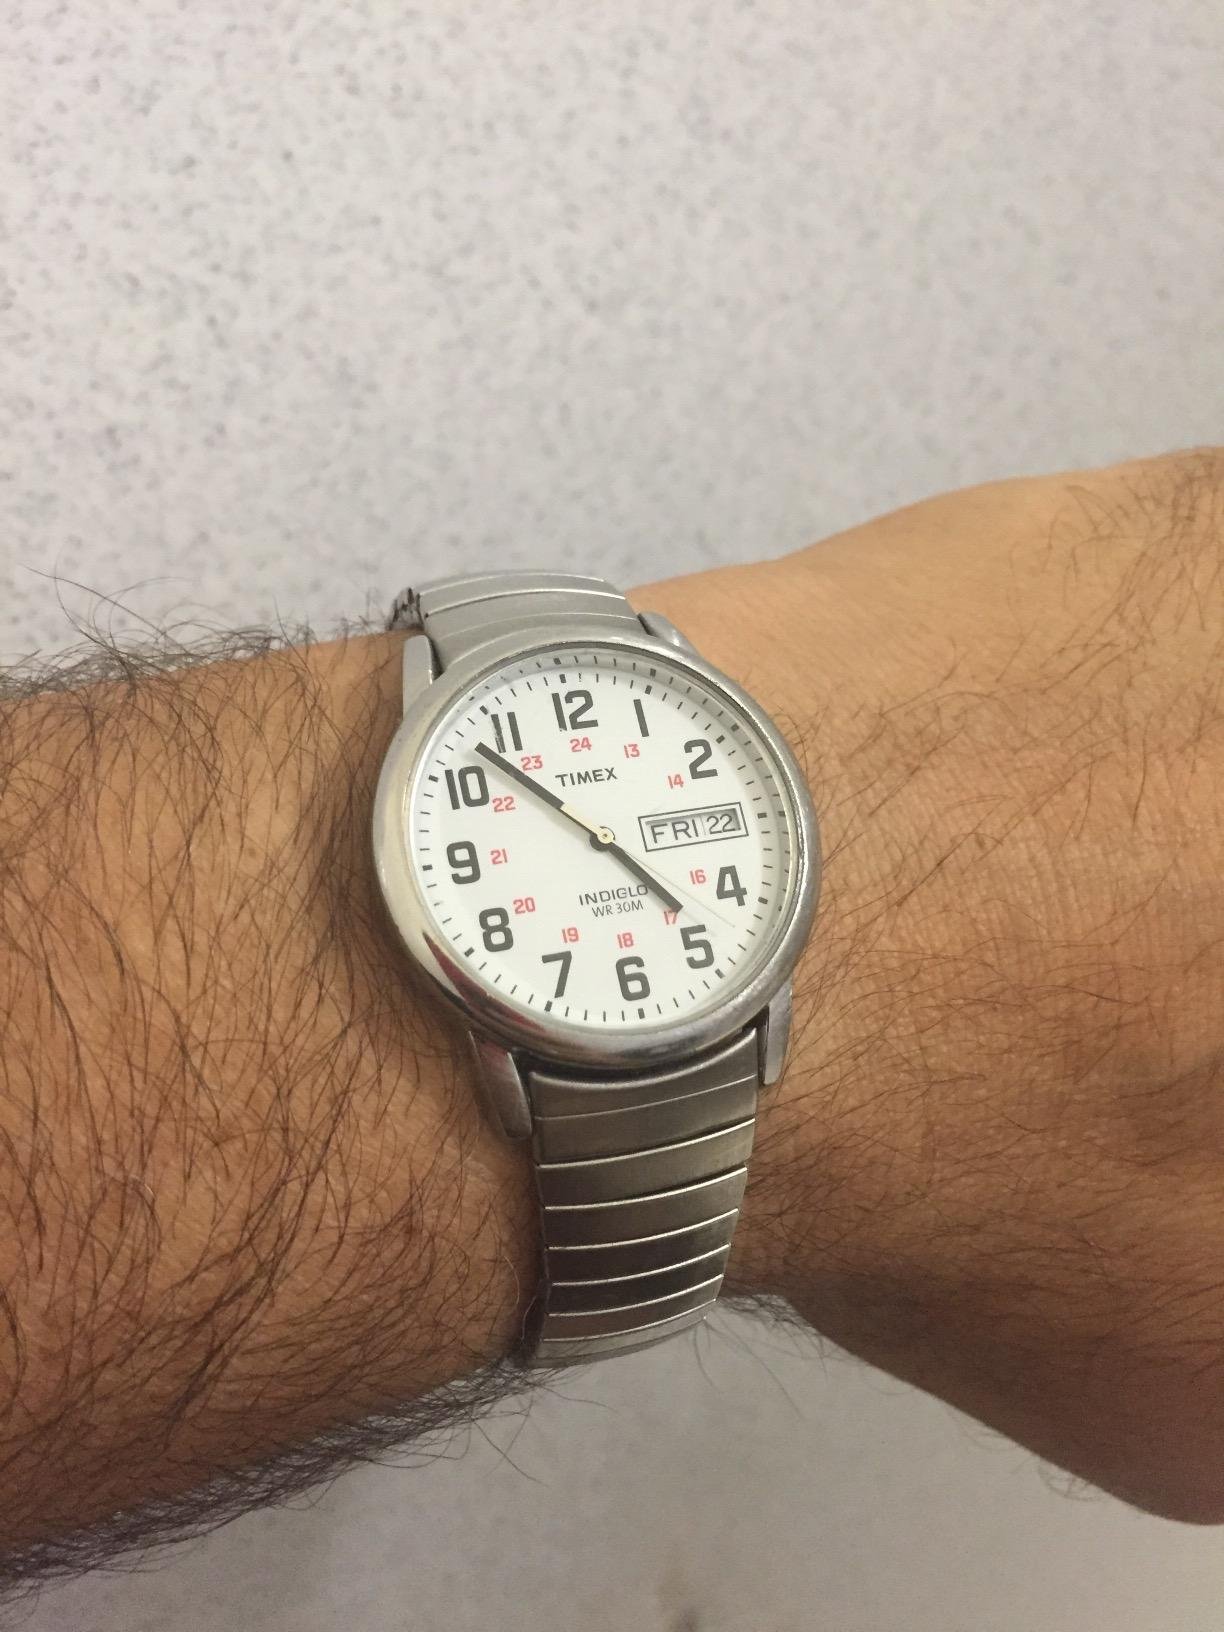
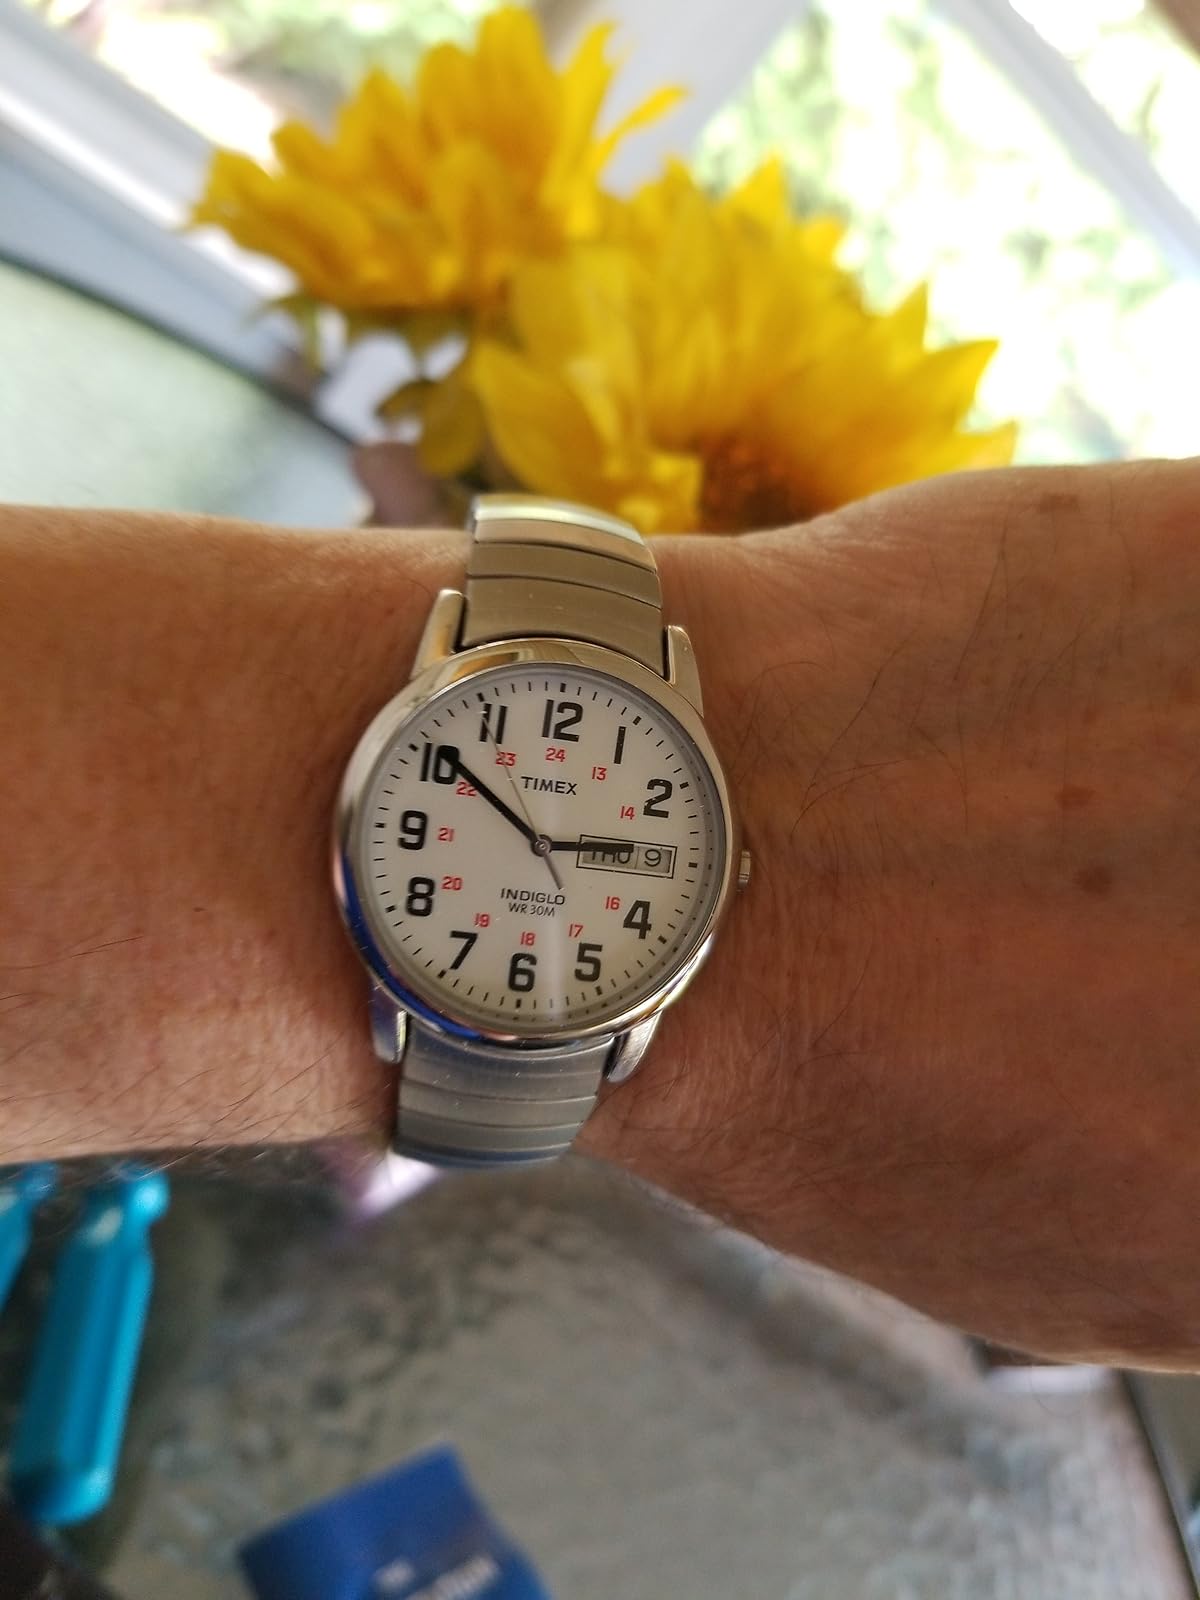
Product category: accessories_watch
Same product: yes